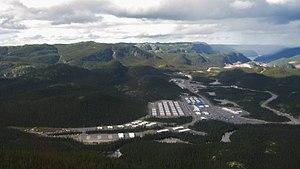
Campement du Mista, complexe hydroélectrique de la Romaine (Romaine-3).
Le complexe de la Romaine désigne un complexe hydroélectrique construit par Hydro-Québec. Cet aménagement de quatre centrales d'une puissance installée de 1 550 mégawatts sur la rivière Romaine, un cours d'eau qui se jette dans l'estuaire du Saint-Laurent au large de Havre-Saint-Pierre, sur la Côte-Nord du Québec sera complété en 2021. À terme, sa capacité de production annuelle sera de 8,5 TWh.